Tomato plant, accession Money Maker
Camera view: vertical (180 deg); turntable rotation: 300 degrees
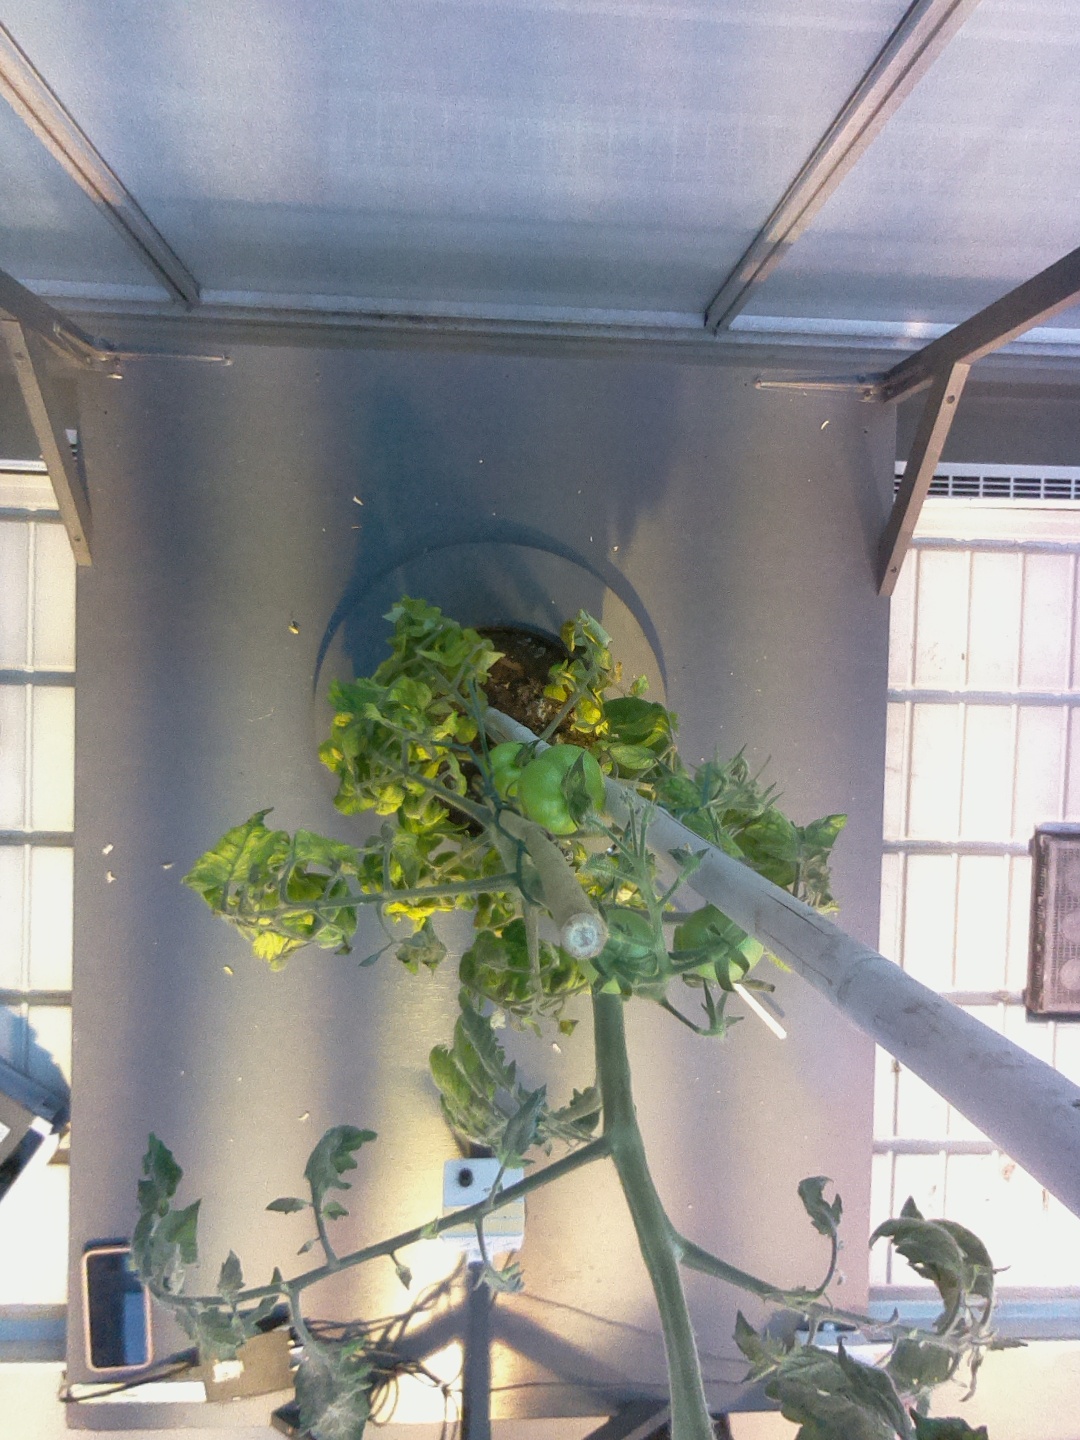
BBCH growth stage 75: 50%-60% of final fruit size